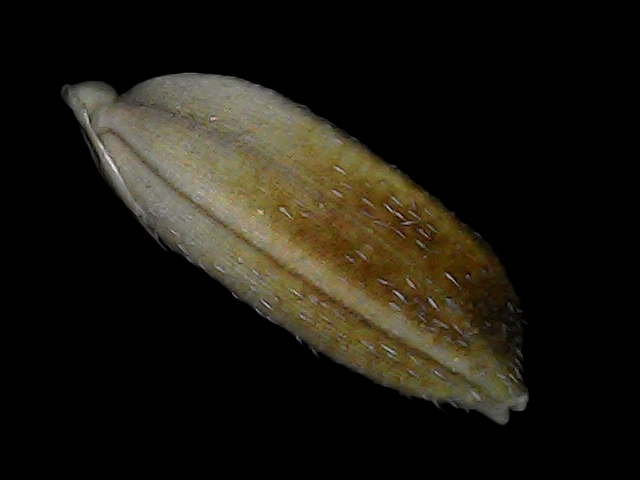
Rice variety: Bd91